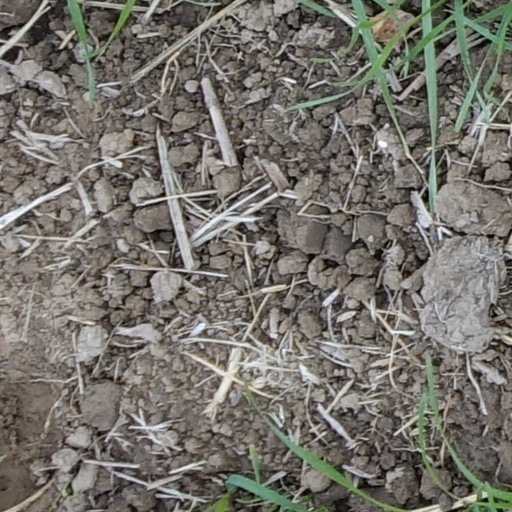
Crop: wheat